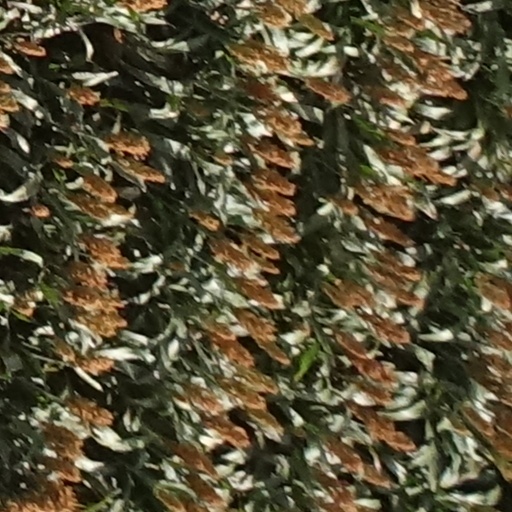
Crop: sorghum